Knights Templar in Portugal

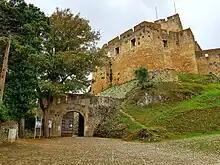
Castle of Tomar

King Sancho I of Portugal, known as "the Settler", was a major patron of the Templars and during his reign the Order was granted important stretches of land, such as the lands of Açafa in 1199, where Castelo Branco was founded. Idanha-a-Nova was founded in 1205 or 1206 and delivered to the Templars.